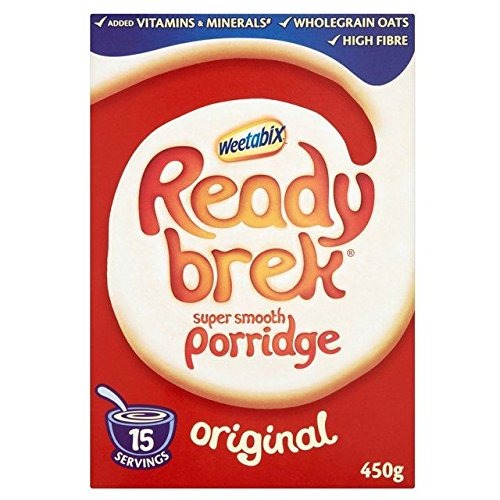
Item Name: Ready Brek 450g - Pack of 2
Bullet Point 1: Smooth and lovingly made from wholegrain oats
Bullet Point 2: Great for healthy bones, teeth and muscles
Bullet Point 3: Oat fibre for healthy digestion
Bullet Point 4: Added vitamins & minerals, suitable for vegetarians
Bullet Point 5: Just add hot milk or pop it in the microwave
Product Description: Original oat cereal fortified with vitamins, iron and calcium. Super smooth and lovingly made from wholegrain oats, a bowl of Ready Brek is packed full of goodness and is made with no added salt or sugar. Its rich in calcium to promote healthy bones and teeth, its a source of vitamin D to support a healthy immune system, contains no added sugar or salt for a better nutritional balance and is high in fibre to aid digestion. Great for healthy bones, teeth and muscles! Ready in a super-fast 90 seconds. Bulk box of retail sized cereal boxes. Each retail box is 450g and provides around 15 portions. There are 6 boxes in this 3.2kg bulk multipack. - Ingredients Wholegrain Rolled OATS (60%), Wholegrain OAT Flour (38%), Calcium, Niacin, Iron, Riboflavin (B2), Vitamin B6, Thiamin (B1), Folic Acid, Vitamin D, Vitamin B12
Value: 31.75
Unit: Ounce

Price: 25.255